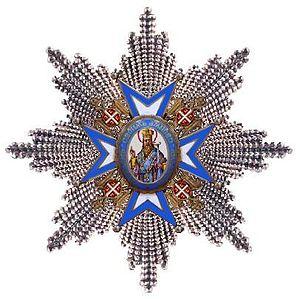
François Hébrard, né le 24 décembre 1877 à Lodève et mort le 12 juillet 1970 à La Fuye, commune de Ballan-Miré, est un juriste et dirigeant sportif français. Il est professeur de droit civil puis doyen de l’Institut catholique de Paris. Cette brillante carrière universitaire ne l'empêche pas de s'engager très tôt dans le monde associatif et celui des débats de société.
L’ordre royal de Saint-Sava est une décoration serbe instaurée le 23 janvier 1883 par Milan Iᵉʳ de Serbie en l’honneur de saint Sava, pour les sciences et les arts. Il est alors divisé en cinq classes : grand-croix, grand officier, commandeur, officier et chevalier. Cependant, au cours de la Première Guerre mondiale, le roi Pierre Iᵉʳ l’attribua également à titre militaire.